Guillaume-Charles Faipoult

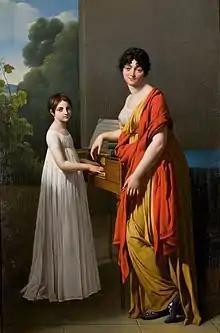
Germaine Faipoult de Maisoncelle and her daughter Julie by Serangeli circa 1799 by Gioacchino Giuseppe Serangeli

Faipoult was then sent as minister plenipotentiary to the Republic of Genoa, where he destroyed the influence of the agents of Austria and England and gained the confidence of Bonaparte.